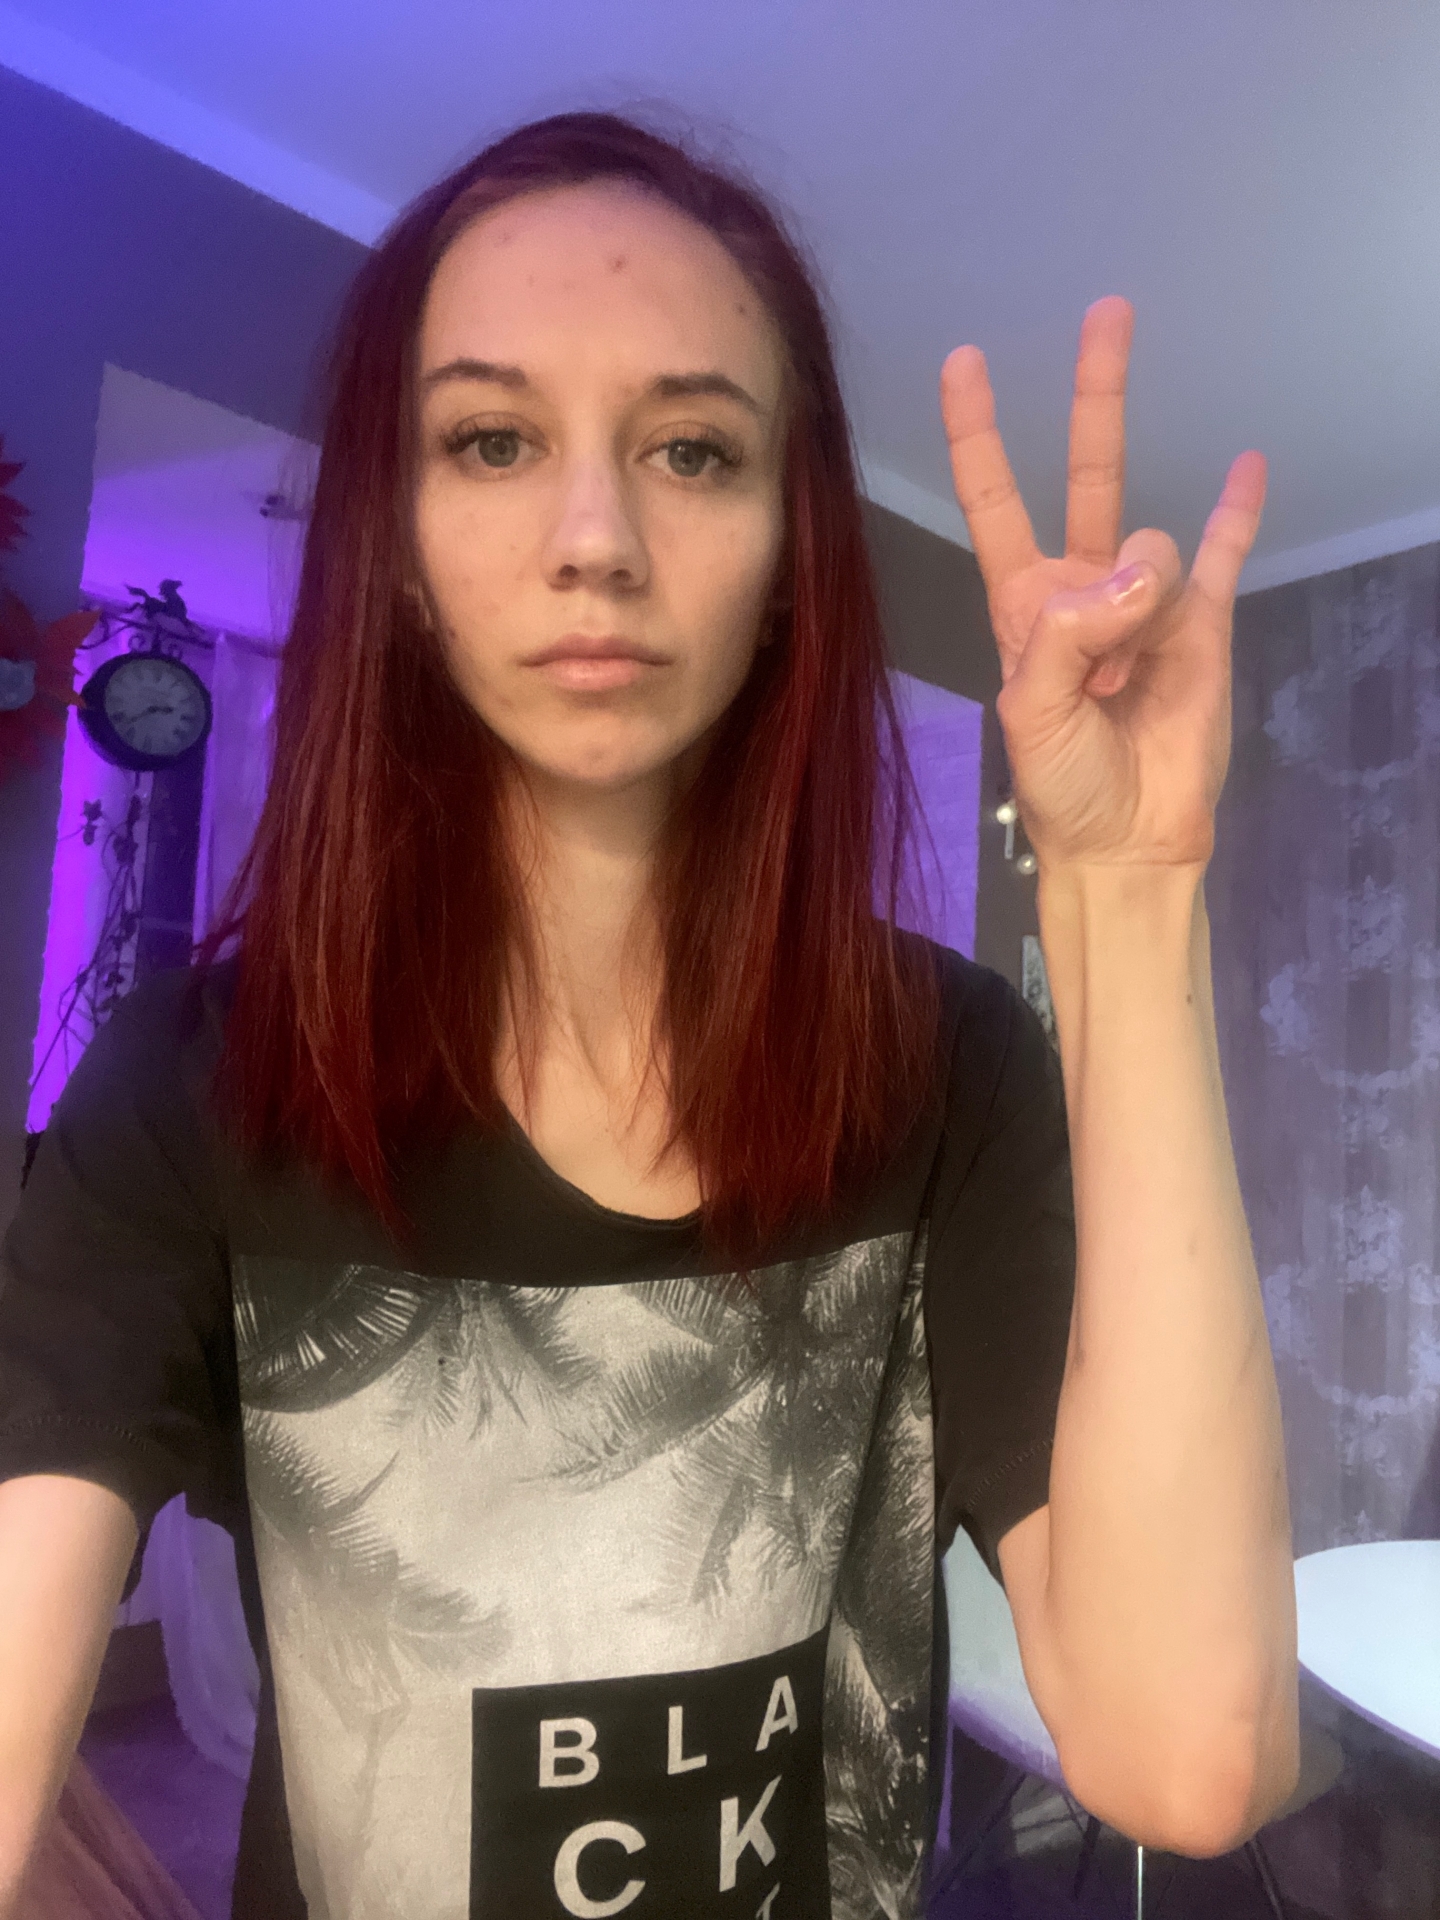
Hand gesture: three3